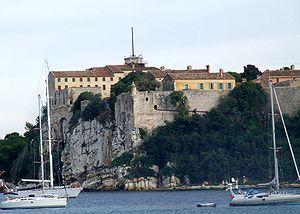
Fort Royal, Ile Sainte Marguerite, Iles du Lérins, FRANCE
L'île Sainte-Marguerite est la plus grande des deux îles de Lérins, en face de Cannes. Elle a servi de prison au célèbre homme au masque de fer. Après la révocation de l'édit de Nantes, le fort de l'île de Sainte-Marguerite fut l'un des quatre lieux d'emprisonnement des huguenots avec la tour de Constance à Aigues-Mortes, le Fort de Brescou et le château d'If. Au XIXᵉ siècle, l'île est un lieu de détention pour les prisonniers maghrébins déportés d'Algérie.
Cannes — /kan/ ou localement /ˈkanə/ — est une commune française de la communauté d'agglomération Cannes Pays de Lérins située dans le département des Alpes-Maritimes, en région Provence-Alpes-Côte d'Azur, sur la Côte d'Azur dont elle est une ville phare. Ses habitants sont appelés les Cannois en français et les canenc en provençal.
Les îles de Lérins forment un archipel français situé en Méditerranée, dans le département des Alpes-Maritimes en région Provence-Alpes-Côte d'Azur, sur la Côte d'Azur.